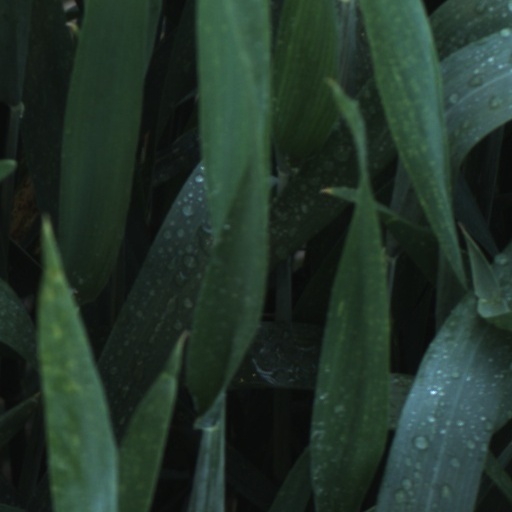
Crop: wheat